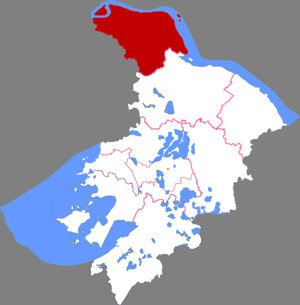
Zhangjiagang est une ville de la province du Jiangsu en Chine. C'est une ville-district placée sous la juridiction administrative de la ville-préfecture de Suzhou. On y parle le wu.